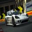
Label: automobile